Flexible-fuel vehicles in Brazil

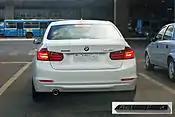
BMW 320i ActiveFlex

In December 2018, Toyota do Brasil announced the development of the world's first commercial hybrid electric car with flex-fuel engine capable of running with electricity and ethanol fuel or gasoline. The flexible fuel hybrid technology was developed in partnership with several Brazilian federal universities, and a prototype was tested for six months using a Toyota Prius as development mule. Toyota plans to invest about in one of its existing Brazilian plants to start production of a flex hybrid electric car for the Brazilian market in the second half of 2019.